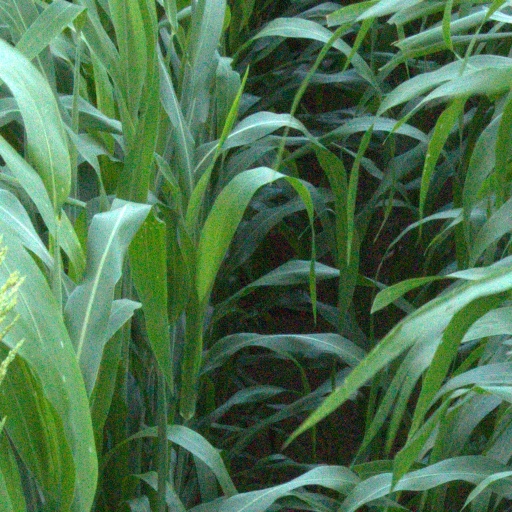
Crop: sorghum